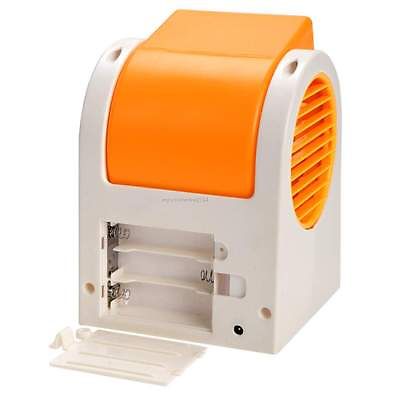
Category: fan